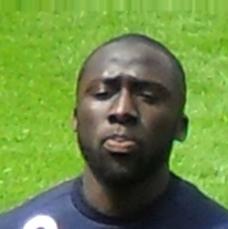
Age: 25